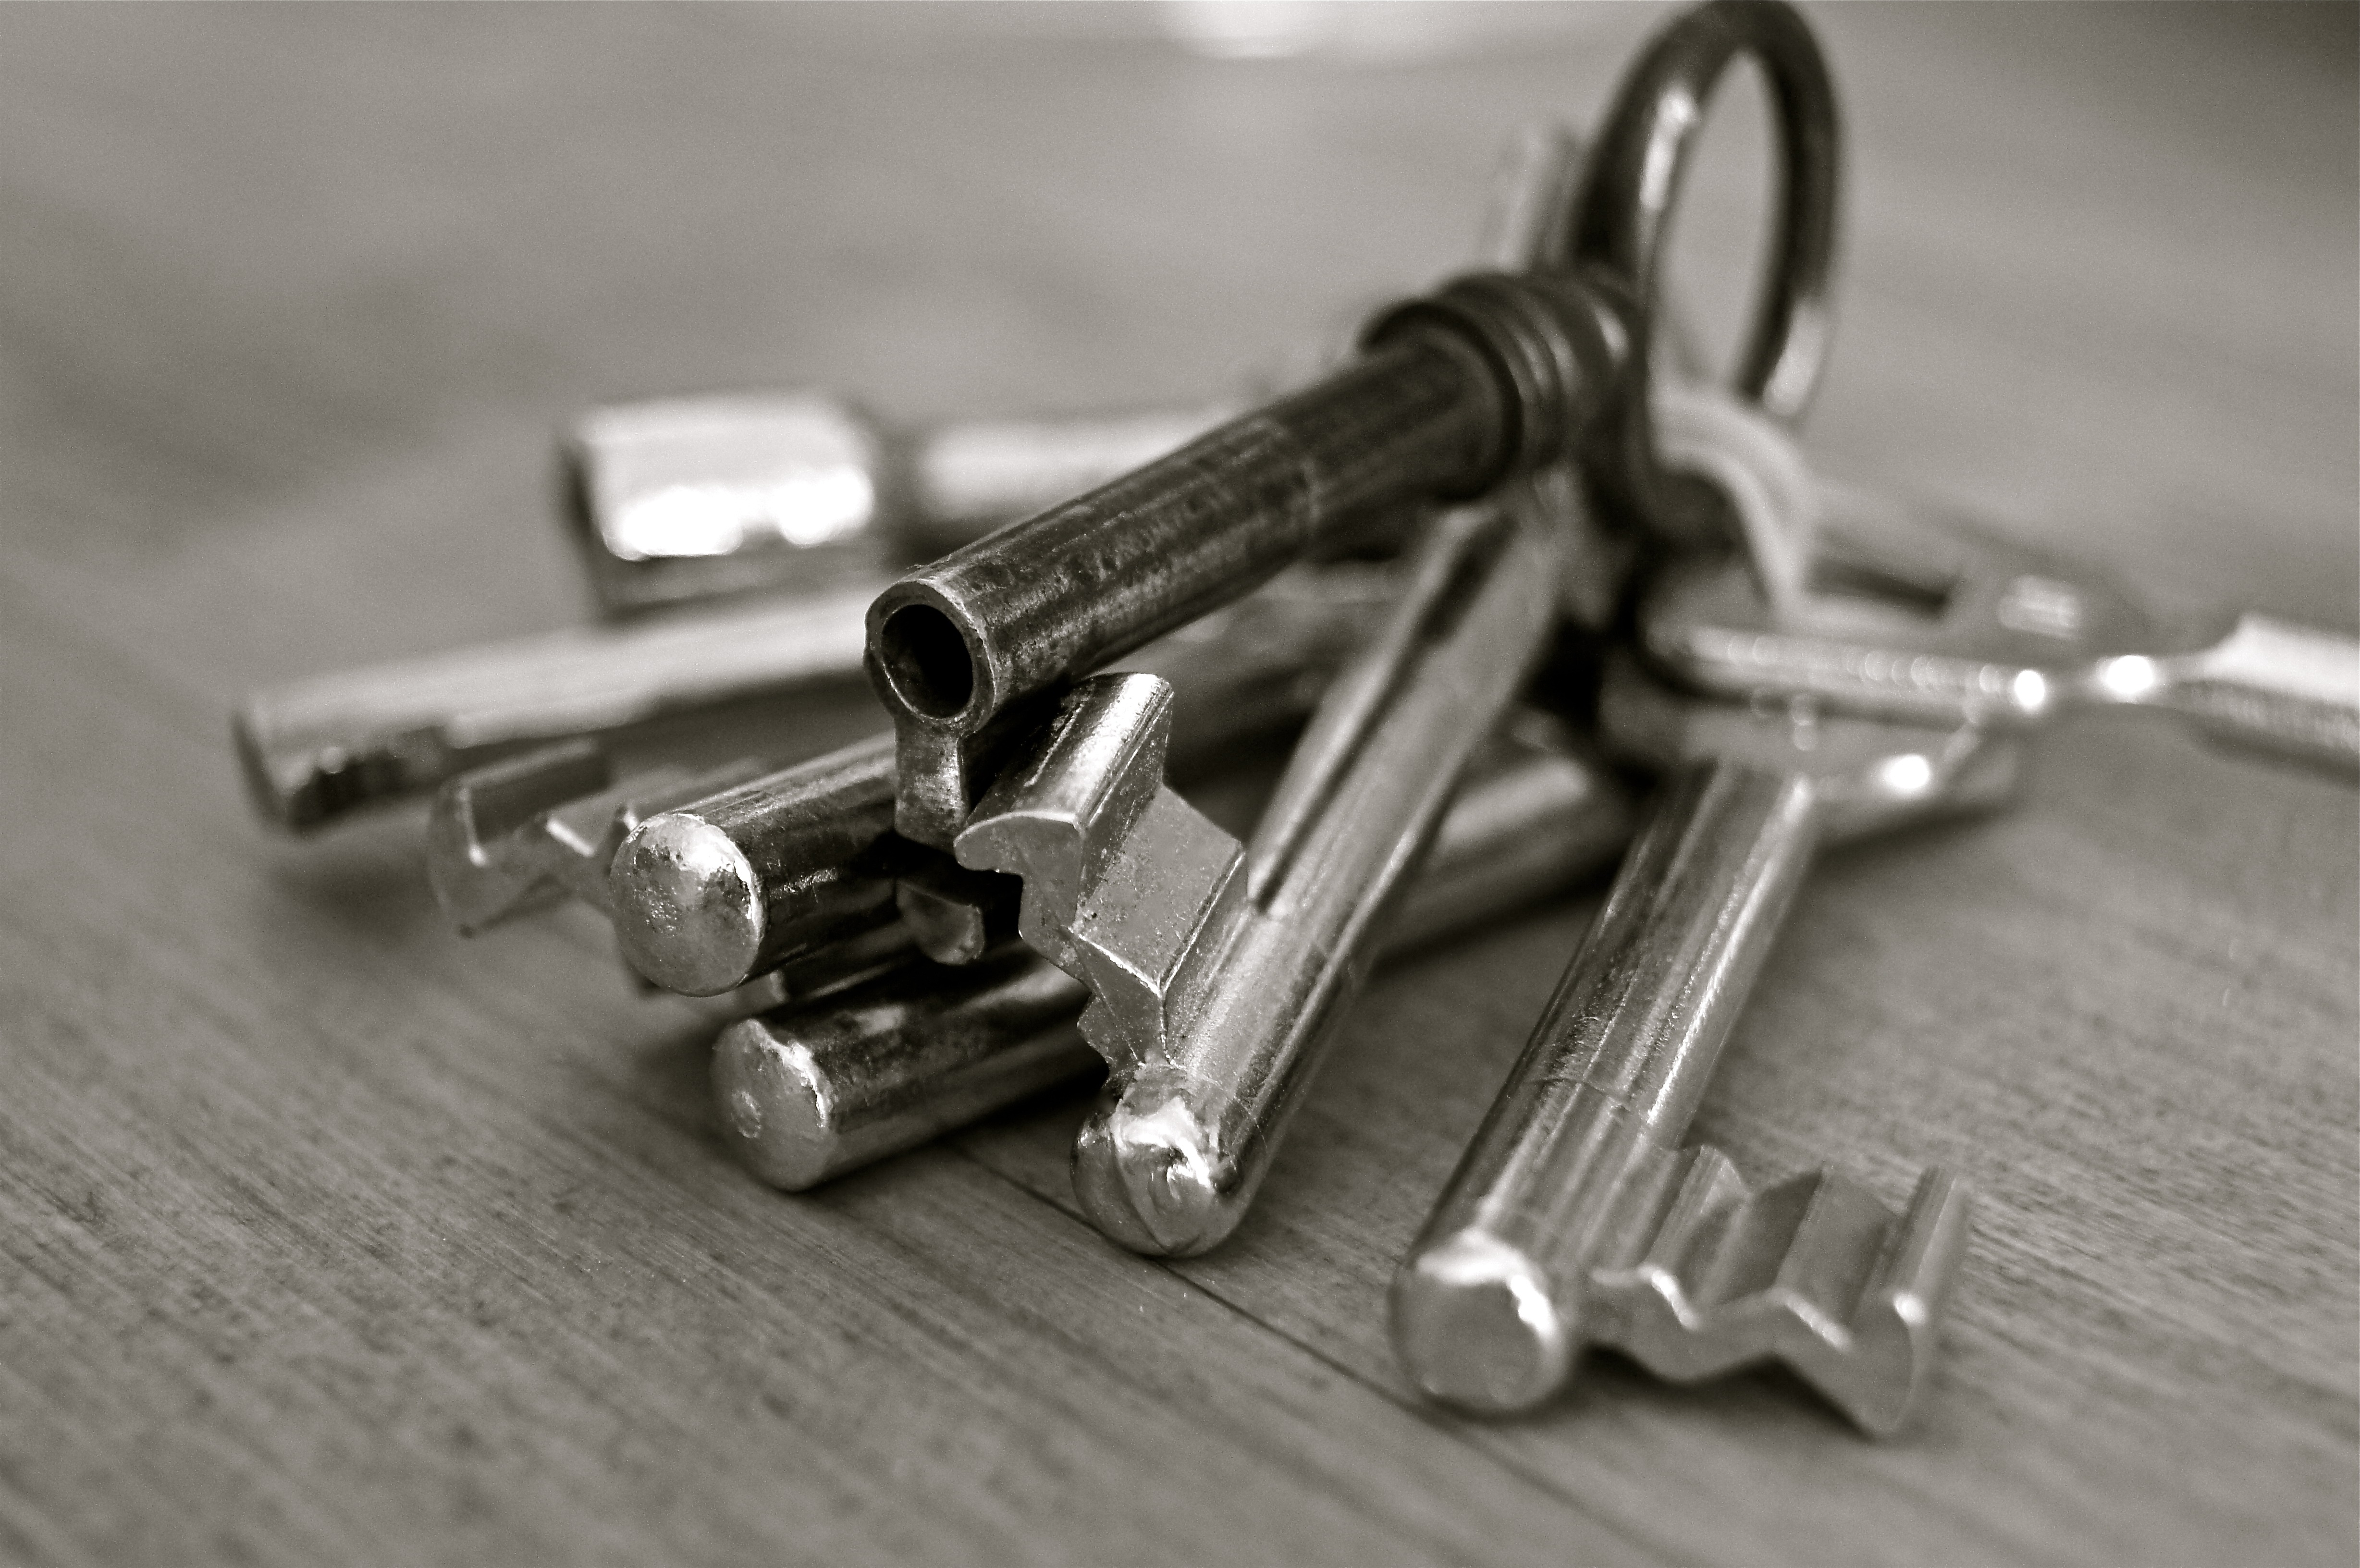
open, white, old, home, key, metal, castle, black, together, wedding, door, weapon, security, keychain, make up, gun, ammunition, entry, input, handgun, firearm, federal government, door key, gun accessory